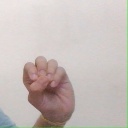
अक्षर: उ